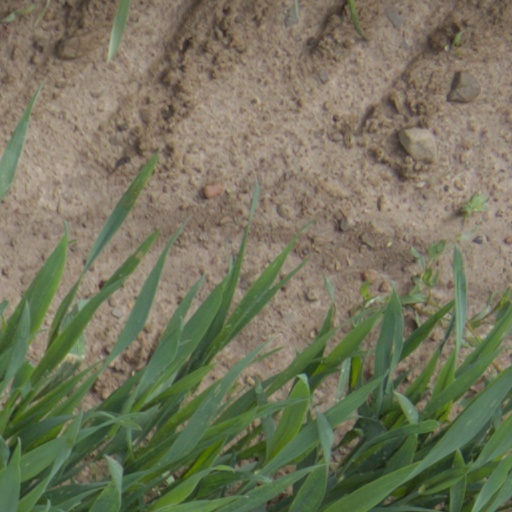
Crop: wheat